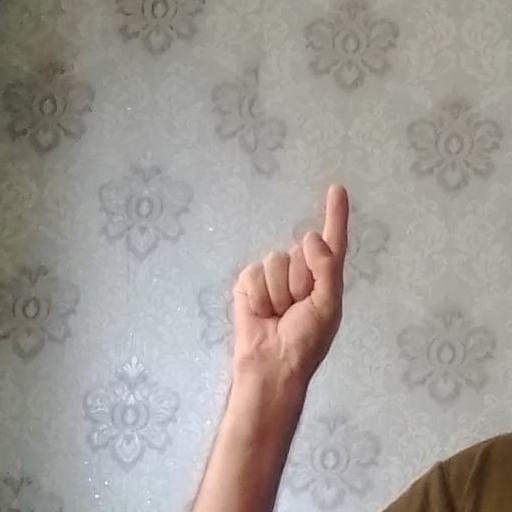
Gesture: one